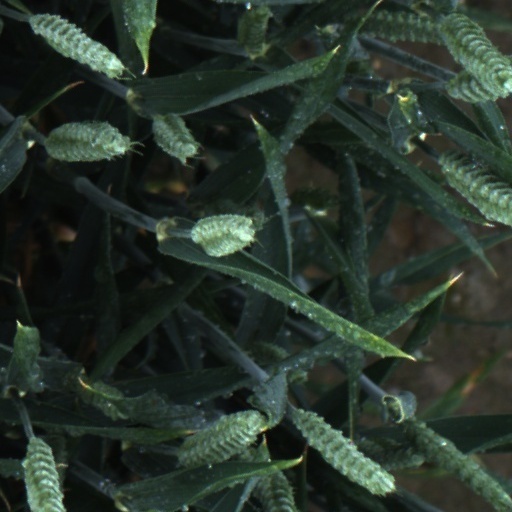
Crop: wheat